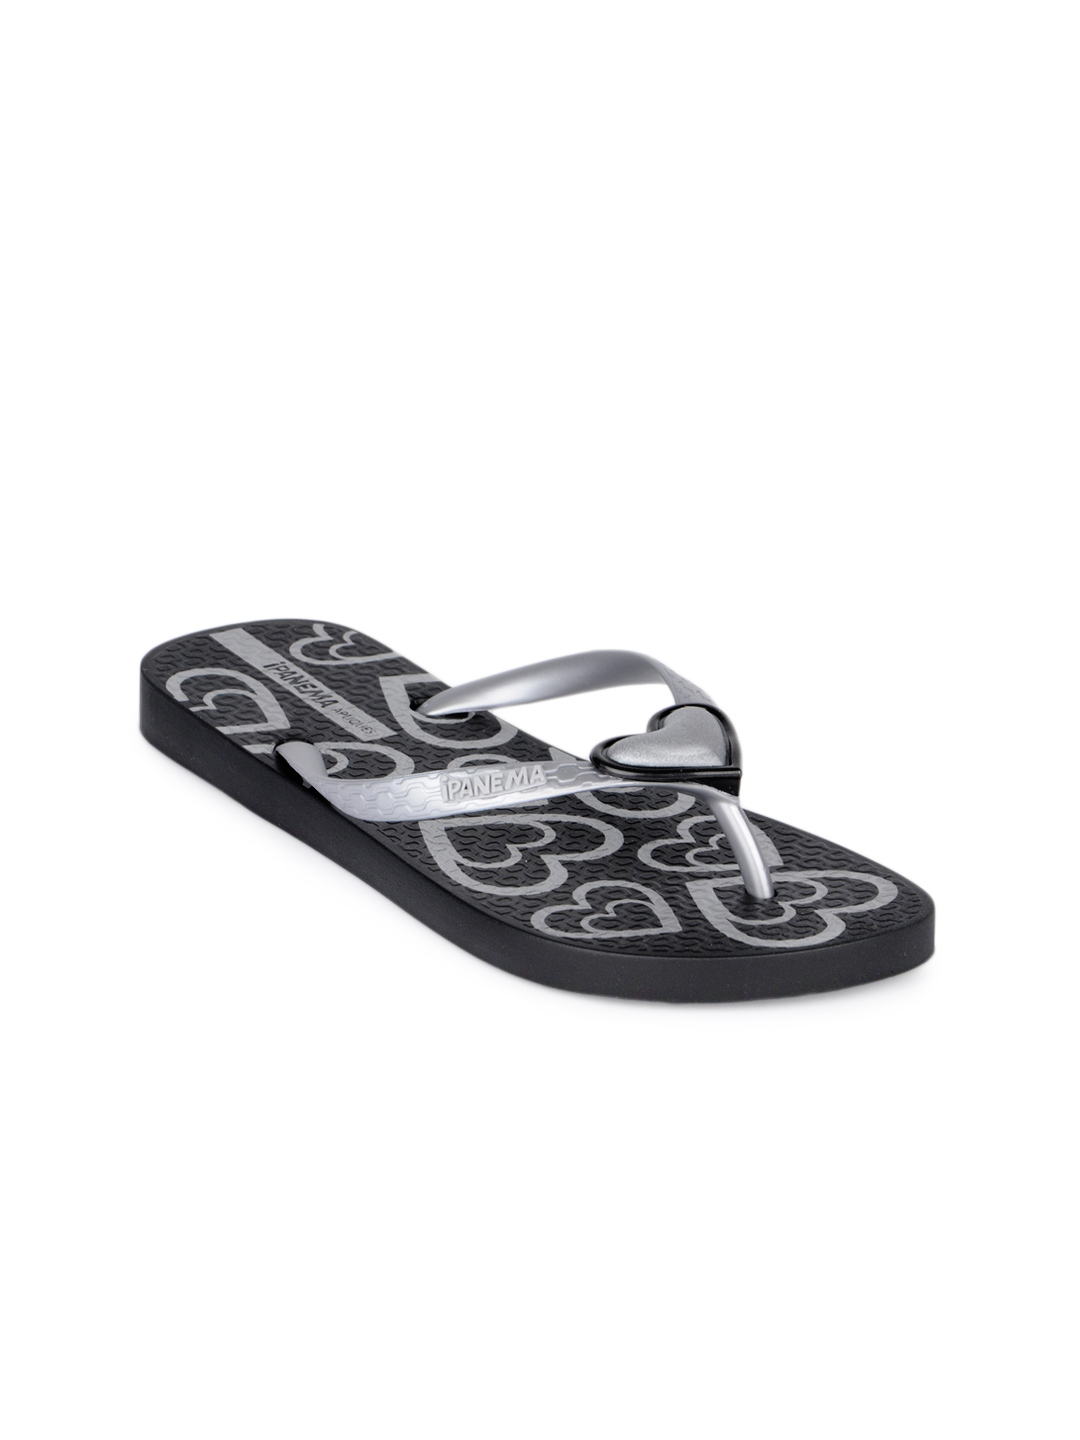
iPanema Women Black Flip Flops
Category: Footwear / Flip Flops / Flip Flops
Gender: Women
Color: Black
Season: Winter 2012
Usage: Casual